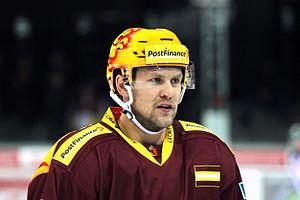
Nick Spaling est un joueur professionnel canadien de hockey sur glace. Il évolue au poste de centre.